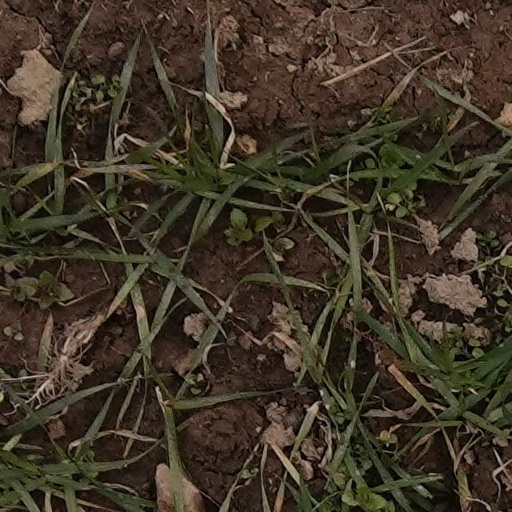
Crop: wheat